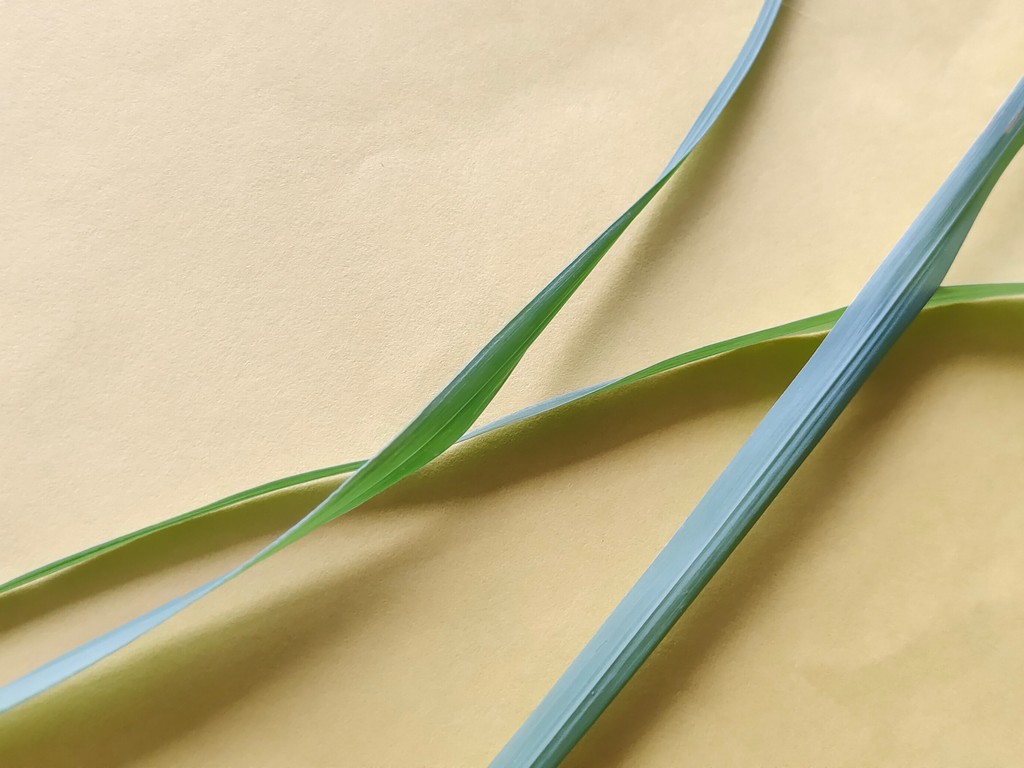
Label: Healthy